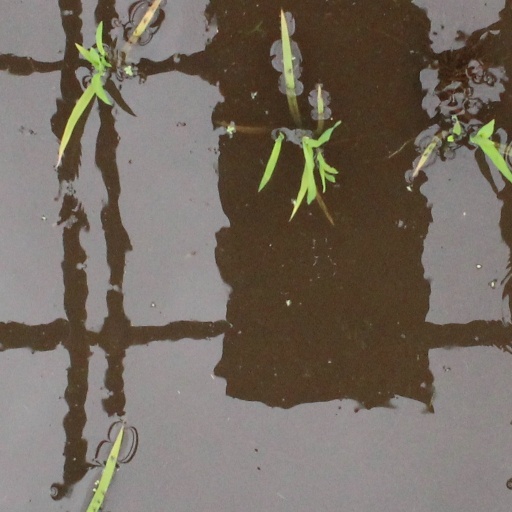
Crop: rice